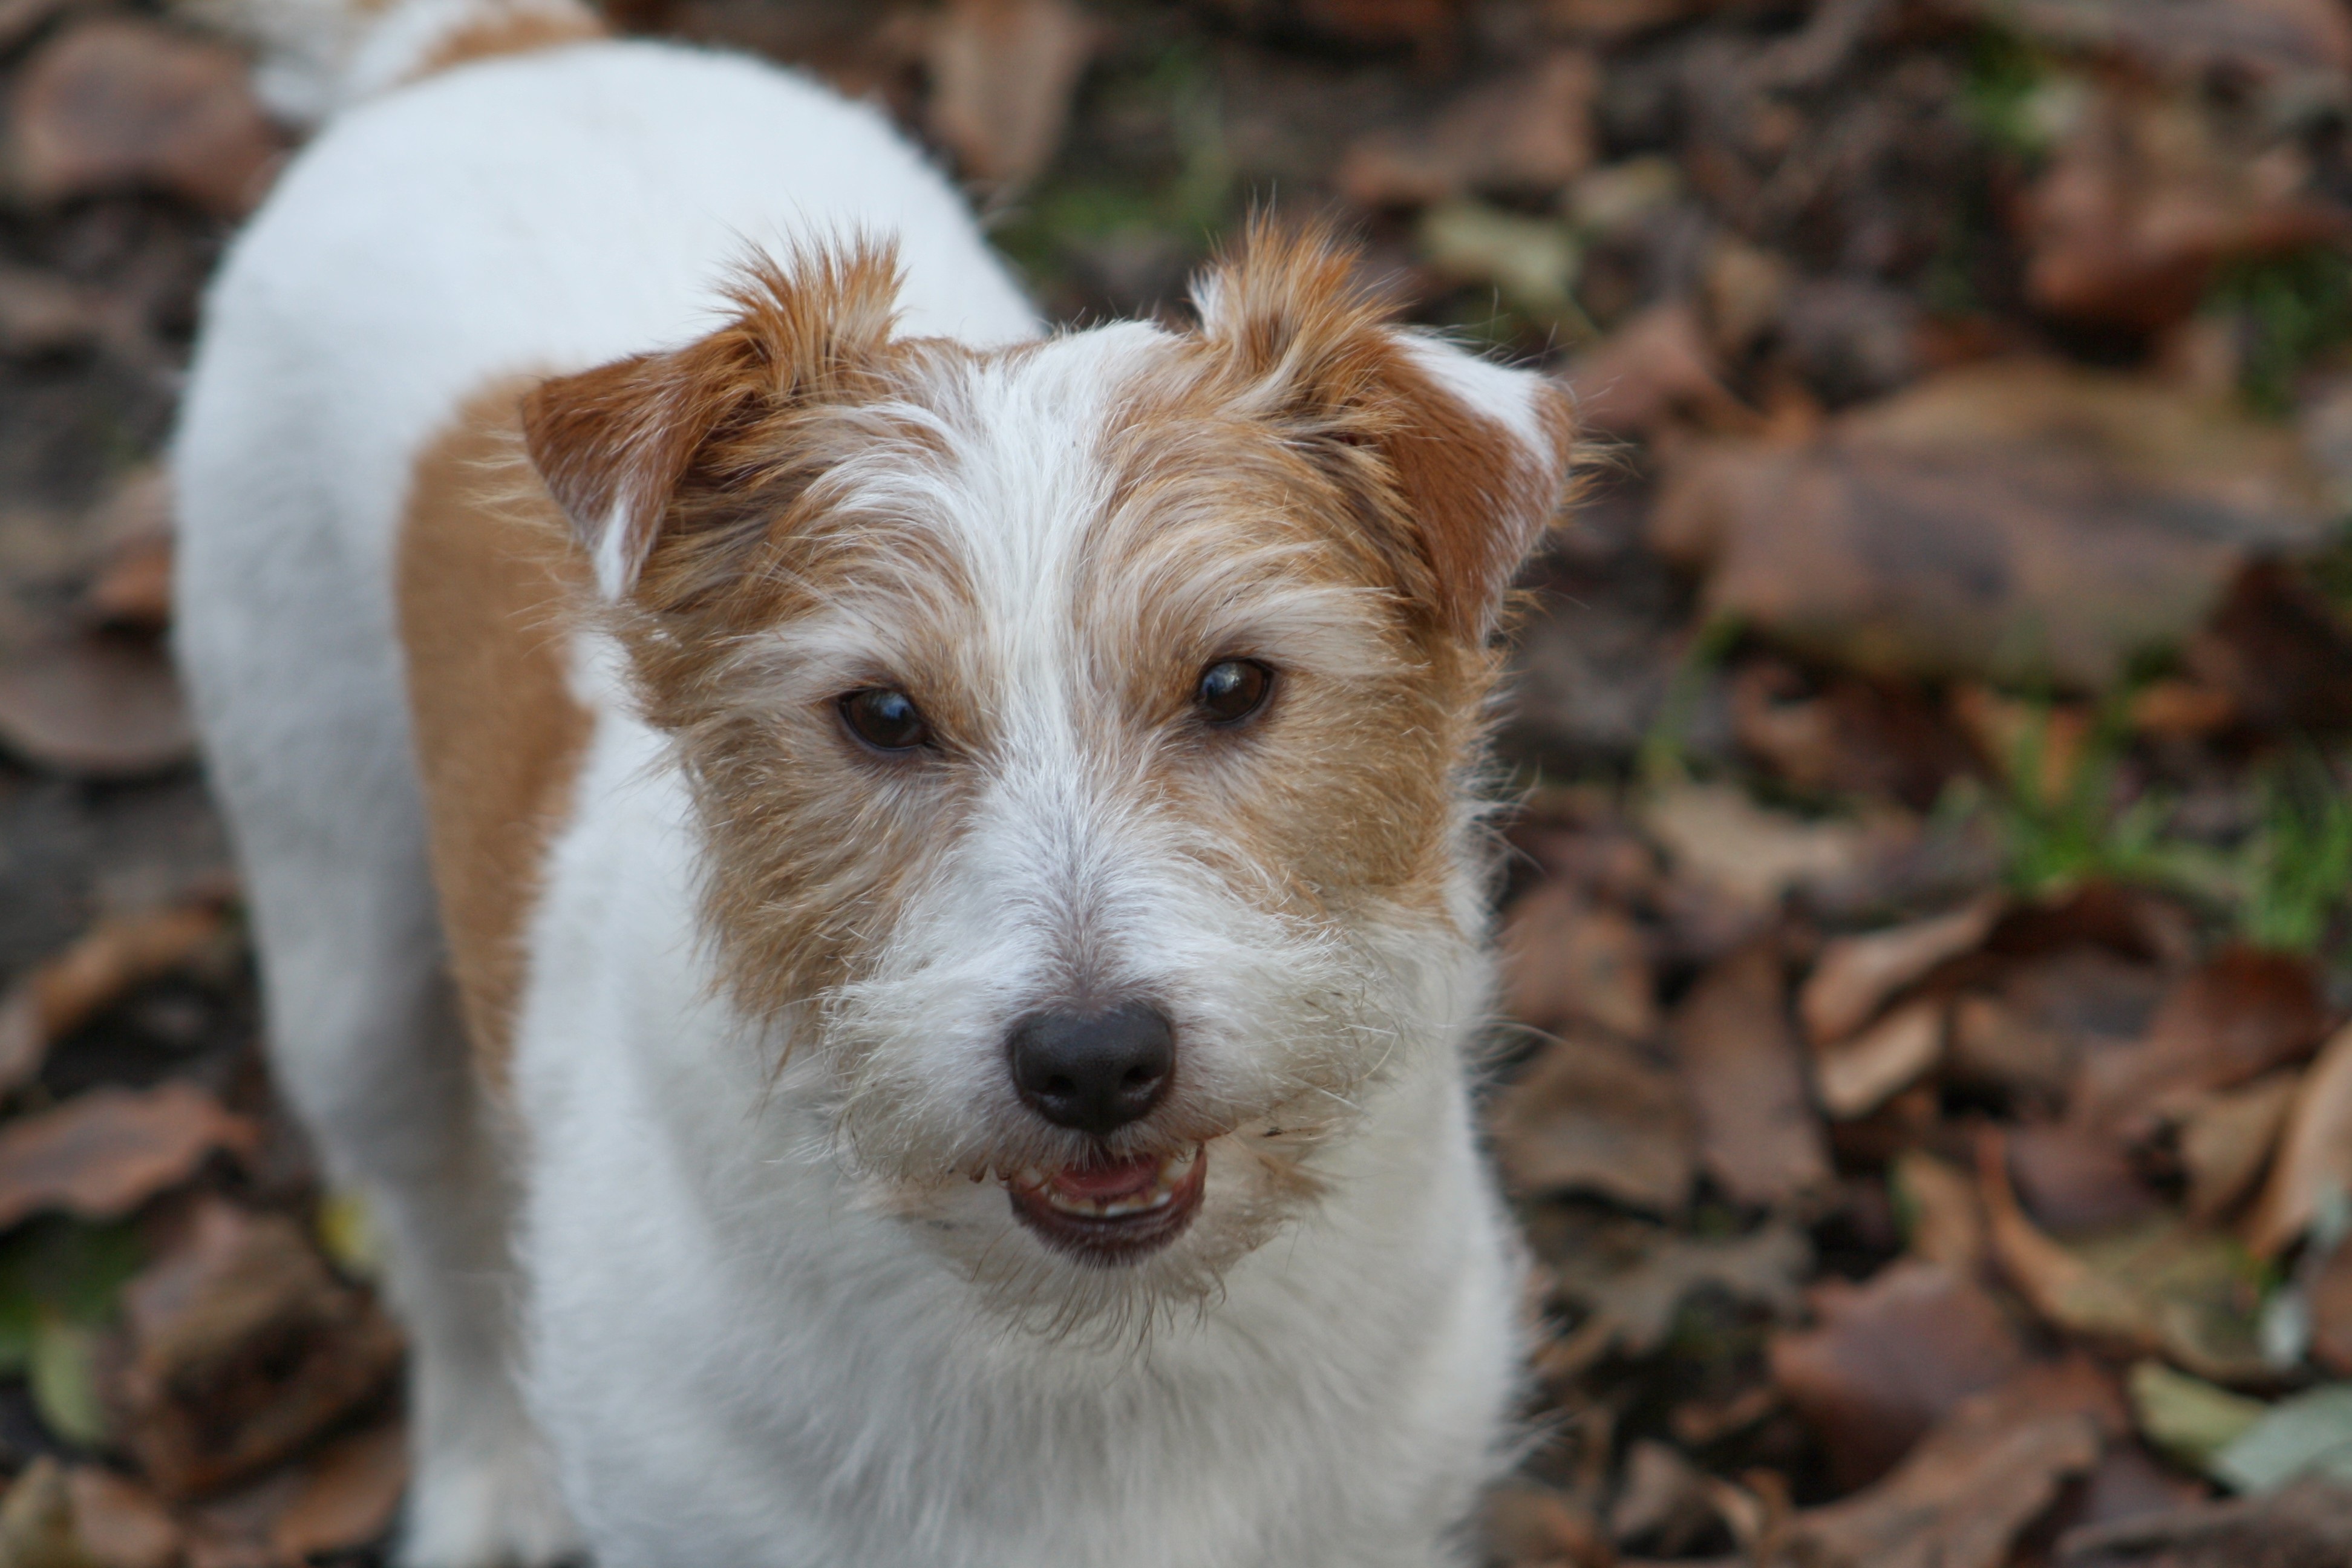
nature, forest, white, puppy, dog, animal, pet, fur, autumn, brown, mammal, forest floor, hunting dog, race, spotted, vertebrate, out, curious, dog breed, terrier, small dog, parson russell terrier, jack russell, jack russell terrier, white brown, jrt, dog like mammal, australian terrier, glen of imaal terrier, russell terrier, norwich terrier, norfolk terrier, wire hair fox terrier, fox terrier